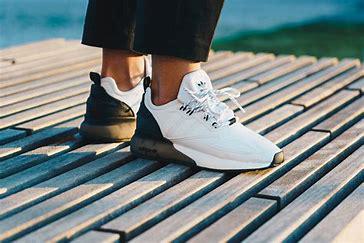
Brand: Adidas
Model: ZX 2K Boost